Kosovar cuisine

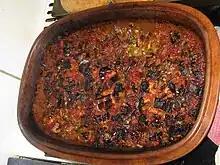
Tava e Prizrenit

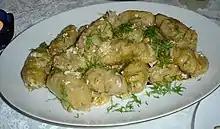
Sarma in cabbage leaves

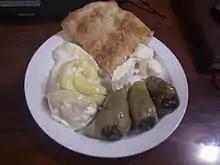
Sarma, peppers filled with kefir and cottage cheese, and pite.

Tavë Prizreni is a traditional regional casserole from the southern city of Prizren. It is made with lamb, eggplants, green peppers, onions, tomatoes and is served hot. Sarma is also another popular lunch dish which (although not limited to) consists of minced meat wrapped with cabbage or vine leaves.